Erettopterus

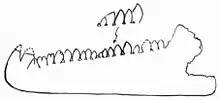
Holotype of "E. serratus", a ramus of chelicera.

In 1961, Kjellesvig-Waering raised "Erettopterus" to the level of its own genus, recognizing two subgenera of "Pterygotus"; "P." ("Pterygotus") and "P." ("Acutiramus"), as well as two subgenera of "Erettopterus"; "E." ("Erettopterus") and "E." ("Truncatiramus"). Additionally, he described four new English species, "E. marstoni", "E. spatulatus", "E. megalodon" and "E. brodiei". "E. marstoni" (honoring Alfred Marston, responsible for several collections of fishes and eurypterids) is based on incomplete specimens, which together represent an almost complete chelicera. The holotype (BMNH 43790, in the British Museum of Natural History) consists of a free ramus, and the paratype (BMNH 43805, in the same museum as the holotype) includes most of the fixed ramus, that is very slender and tapering to the curved distal end. A large tooth is present in the midsection of the ramus. The end of the ramus is broken, but probably ended in a double tooth. This feature is also present in "E. brodiei", only known from one specimen (FMNH 89411, located in the Field Museum of Natural History) which consists of an uncrushed chela. Its specific name honors Peter Bellinger Brodie, whose collections of eurypterids have helped the scientific community. "E. spatulatus" is remarkable by its shovel-or fan-shaped telson, which is wider than long and gives it the specific name. These telsons are rare, and have only been seen in "E. grandis". In the same year, he described an American species, "E. serratus" (Latin for "serrated"), from the Lower Devonian age in Ohio. This species is based on a complete and well-preserved free ramus (FMNH 5104, in the Field Museum of Natural History). This species differs from the others by its thick chela and the aforementioned short and robust teeth. Three years later, Kjellesvig-Waering described "E. saetiger" from the Silurian age in Pennsylvania was described. The holotype (FMNH 157, housed at the Field Museum of Natural History) consists of an unusually well preserved metastoma. The metastoma has been defined as roughly ellipsoidal, truncated posteriorly and not excessively cordate at the anterior margin.